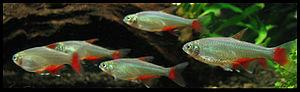
Aphyocharax est un genre de Characidés originaires d'Amérique du Sud.